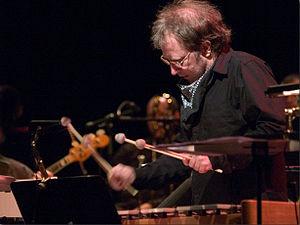
Ed Mann est un percussionniste américain, né le 14 janvier 1954. Il est principalement connu pour avoir accompagné Frank Zappa de septembre 1977 à juin 1988 : il a participé à une trentaine d'albums de Zappa, enregistrés tant en studio que live.